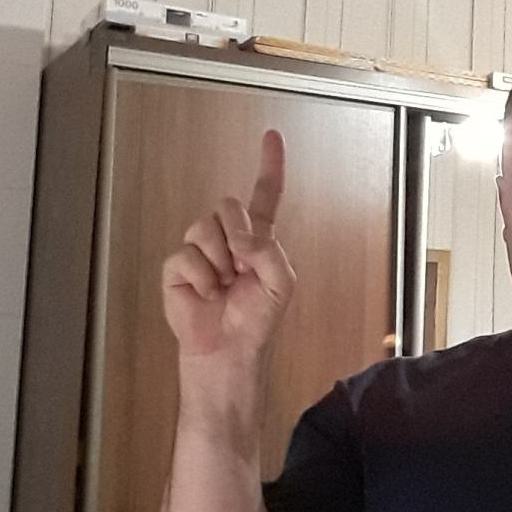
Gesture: one